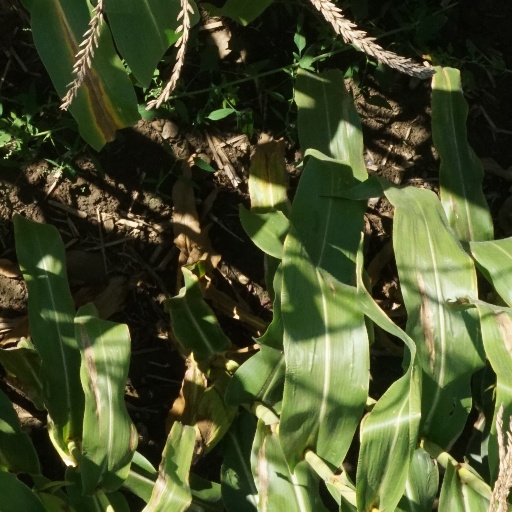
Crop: maize; corn